Peace (play)

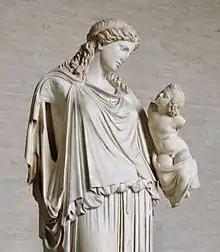
"Eirene / Ploutos" (Peace and Wealth): Roman copy of a work by Cephisodotus the Elder (c. 370 BC) that once stood on the Areopagus.The "Dramatis Personae" in ancient comedy depends on interpretation of textual evidence. This list is developed from A. Sommerstein's translation.

Peace ( "Eirḗnē") is an Athenian Old Comedy written and produced by the Greek playwright Aristophanes. It won second prize at the City Dionysia where it was staged just a few days before the validation of Peace of Nicias, which promised to end the ten-year-old Peloponnesian War, in 421 BC. The play is notable for its joyous anticipation of peace and for its celebration of a return to an idyllic life in the countryside. However, it also sounds a note of caution, there is bitterness in the acknowledgment of lost opportunities, and the ending is not happy for everyone. As in all of Aristophanes' plays, the jokes are numerous, the action is wildly absurd and the satire is savage. Cleon, the pro-war populist leader of Athens, is once again a target of the author's wit, even though he had died in the Battle of Amphipolis just a few months earlier.